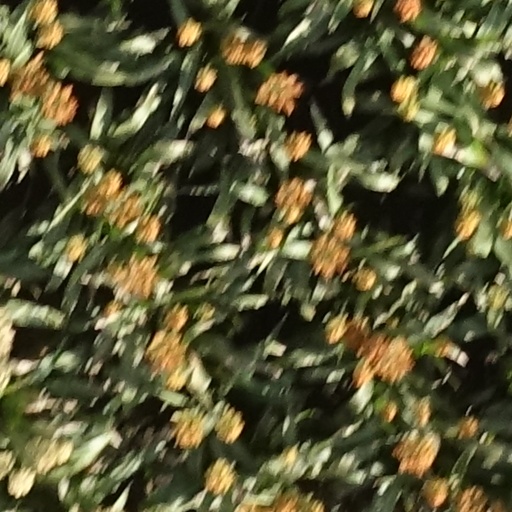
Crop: sorghum